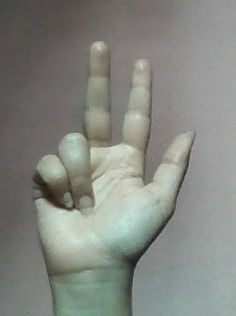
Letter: al